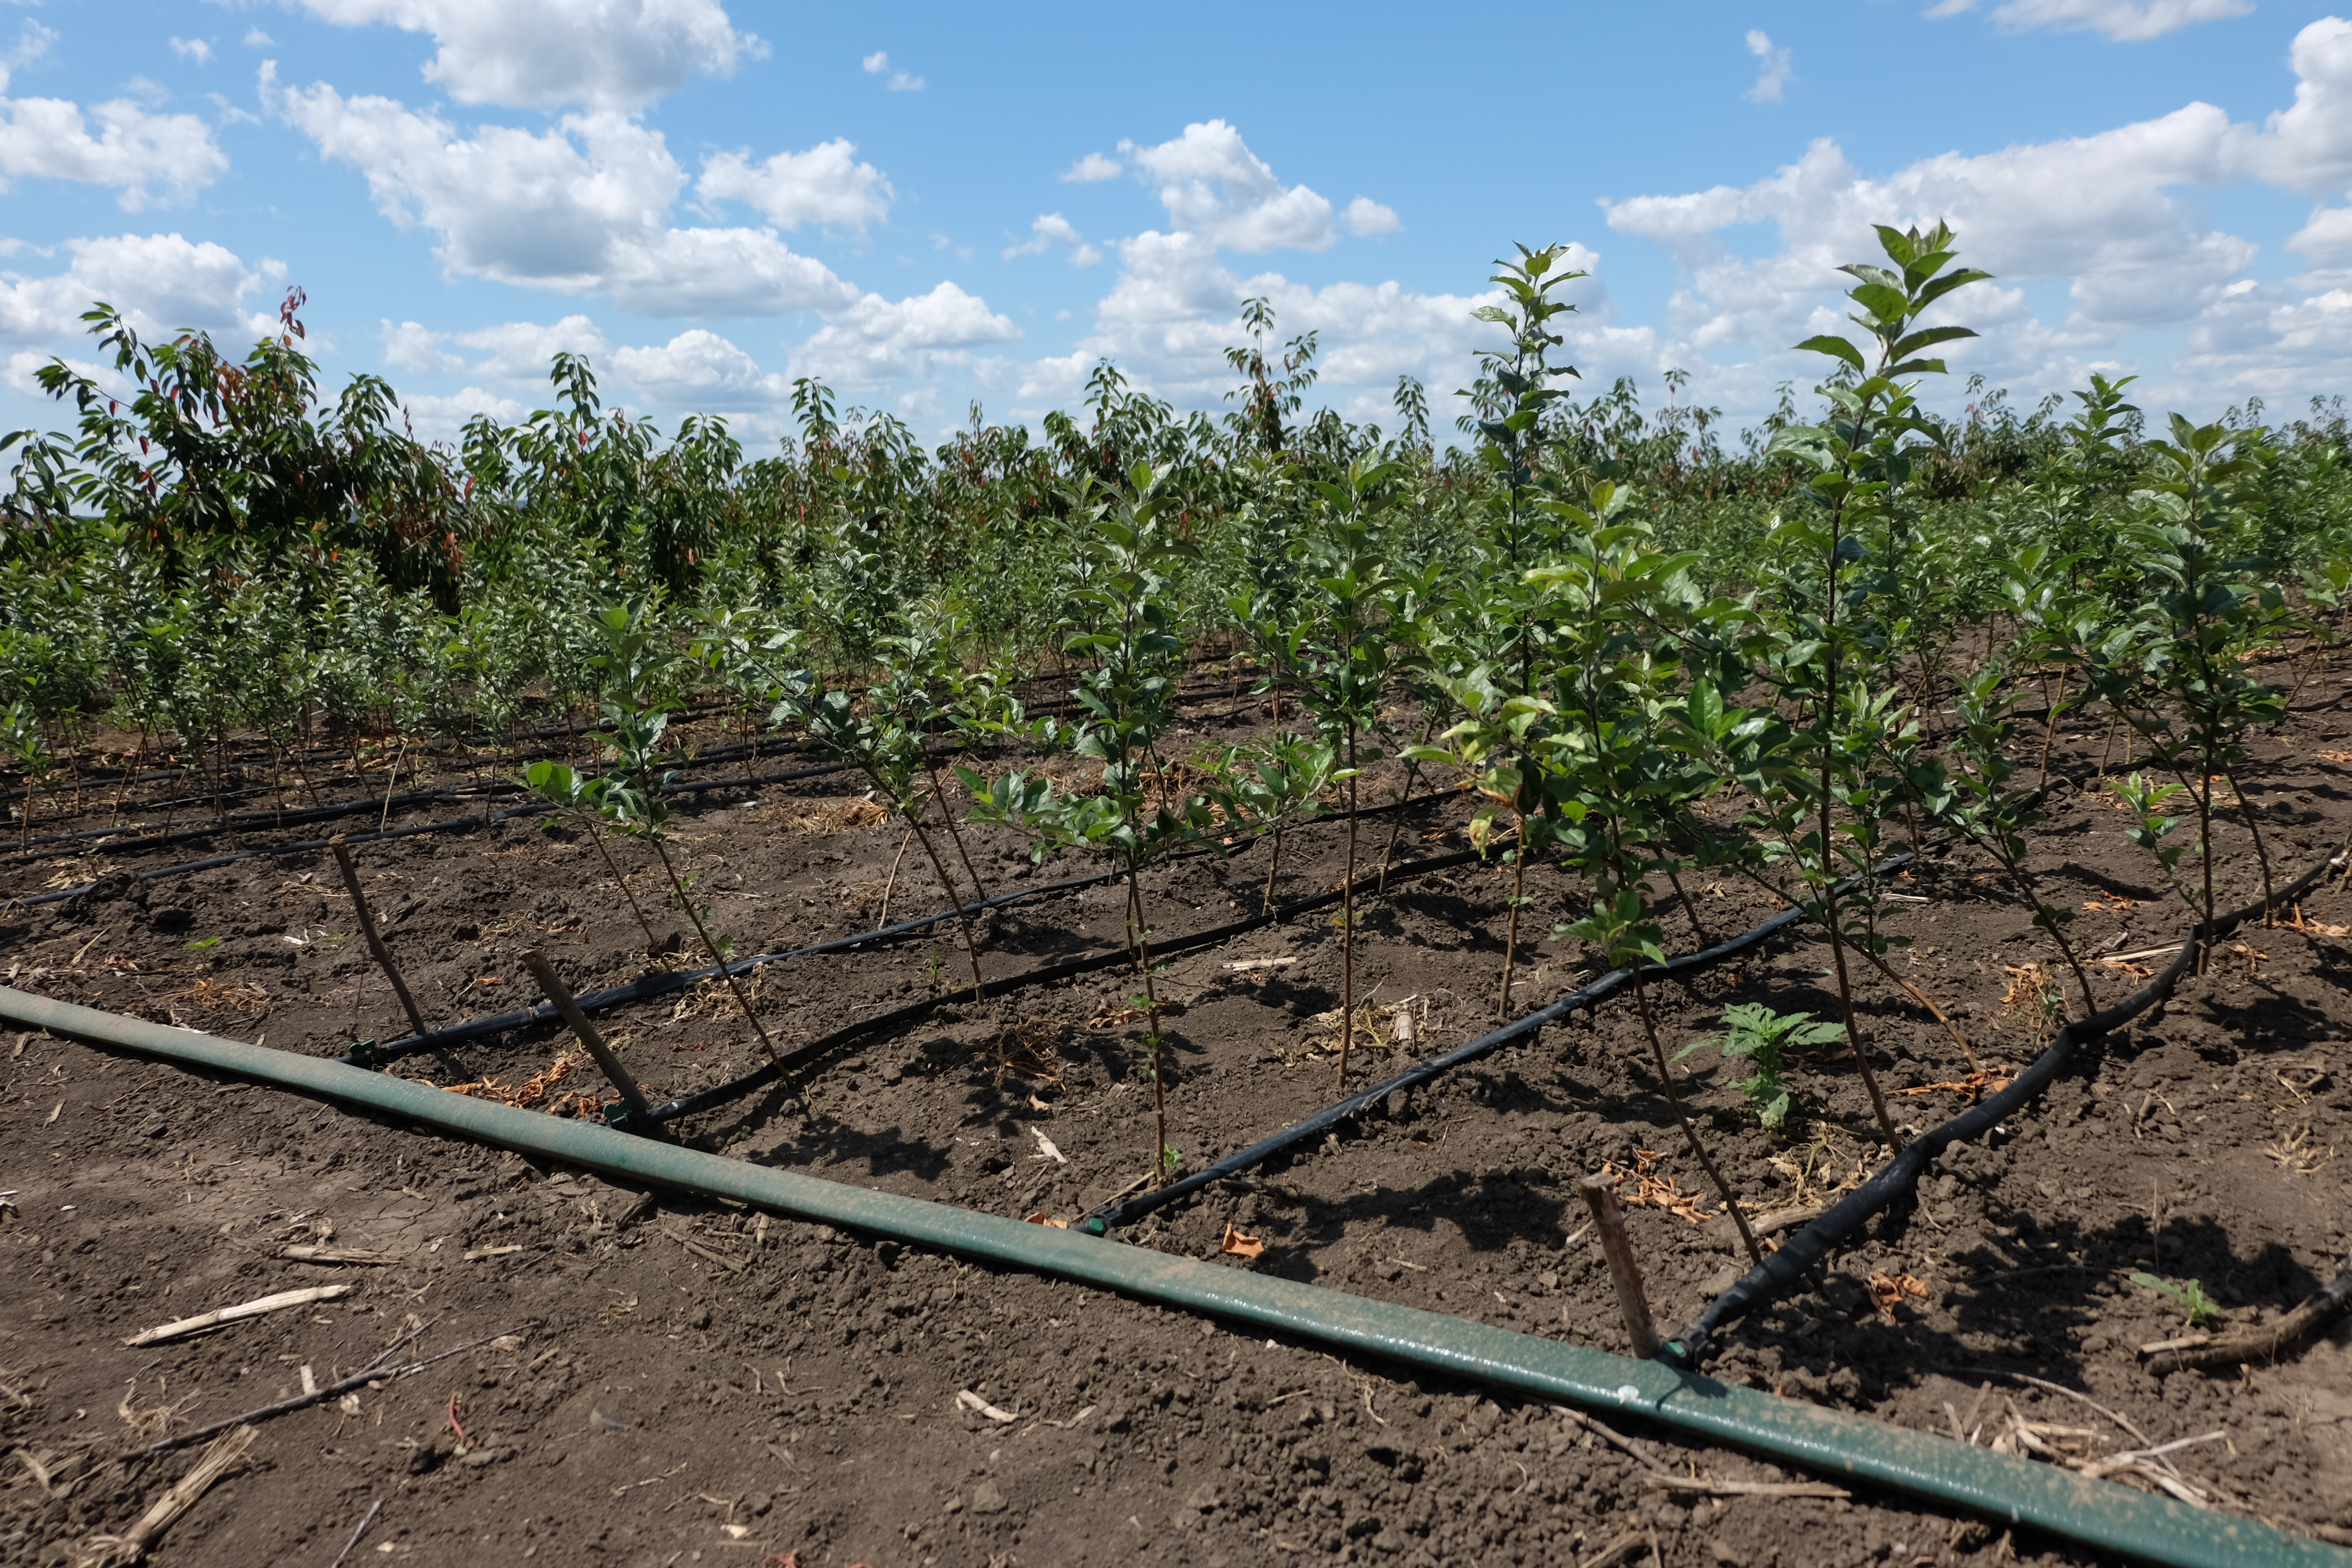
cherry, orchard, sky, cloud, plant community, plant, land lot, agriculture, groundcover, soil, terrestrial plant, plantation, cash crop, field, shrub, crop, flowering plant, landscape, herb, subshrub, herbaceous plant, farm